U.S. Route 84

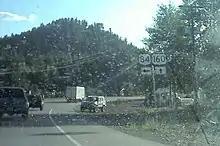
Northern terminus at US 160 in Pagosa Springs, CO

The northern terminus of US 84, Pagosa Springs, Colorado, was made famous by C. W. McCall in the 1975 song and album "Wolf Creek Pass". US 84 actually ends approximately east of downtown Pagosa Springs at a T-intersection with US 160 (Main Street).